Practical Joke (1977 film)

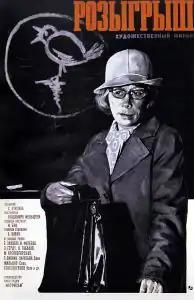

Practical Joke is a 1977 romantic drama directed Vladimir Menshov. The film was his feature directorial debut.